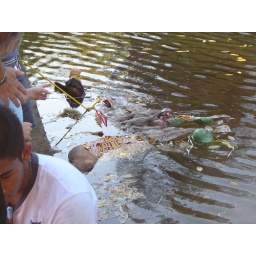
Demon eating lion dissolved in the Parramatta River.